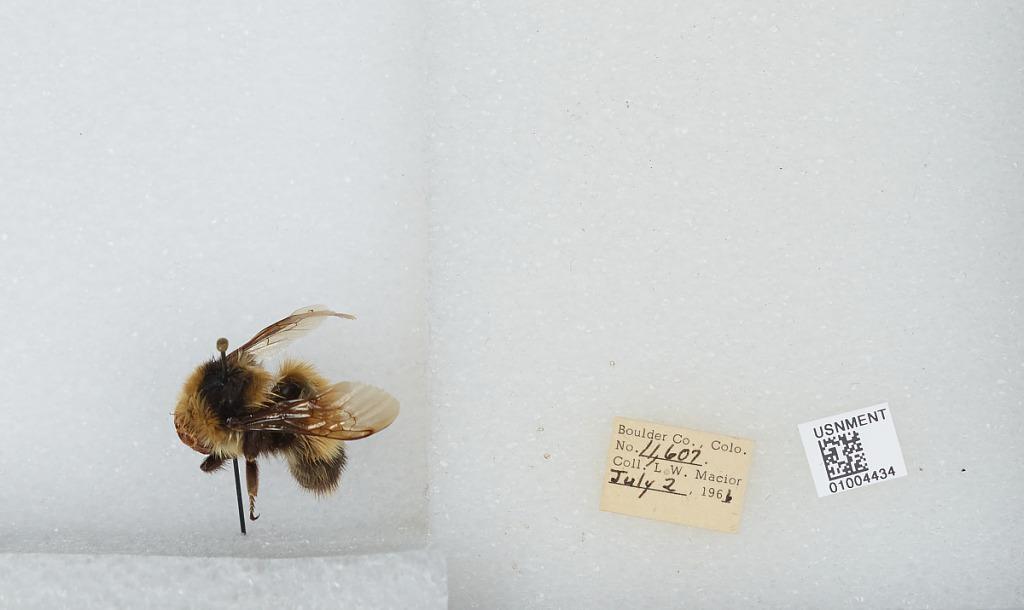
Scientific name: Bombus (Alpinobombus) balteatus Dahlbom
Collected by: L. Macior
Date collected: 1966-7-2
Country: United States
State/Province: Colorado
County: Boulder
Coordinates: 39.9486, -105.564